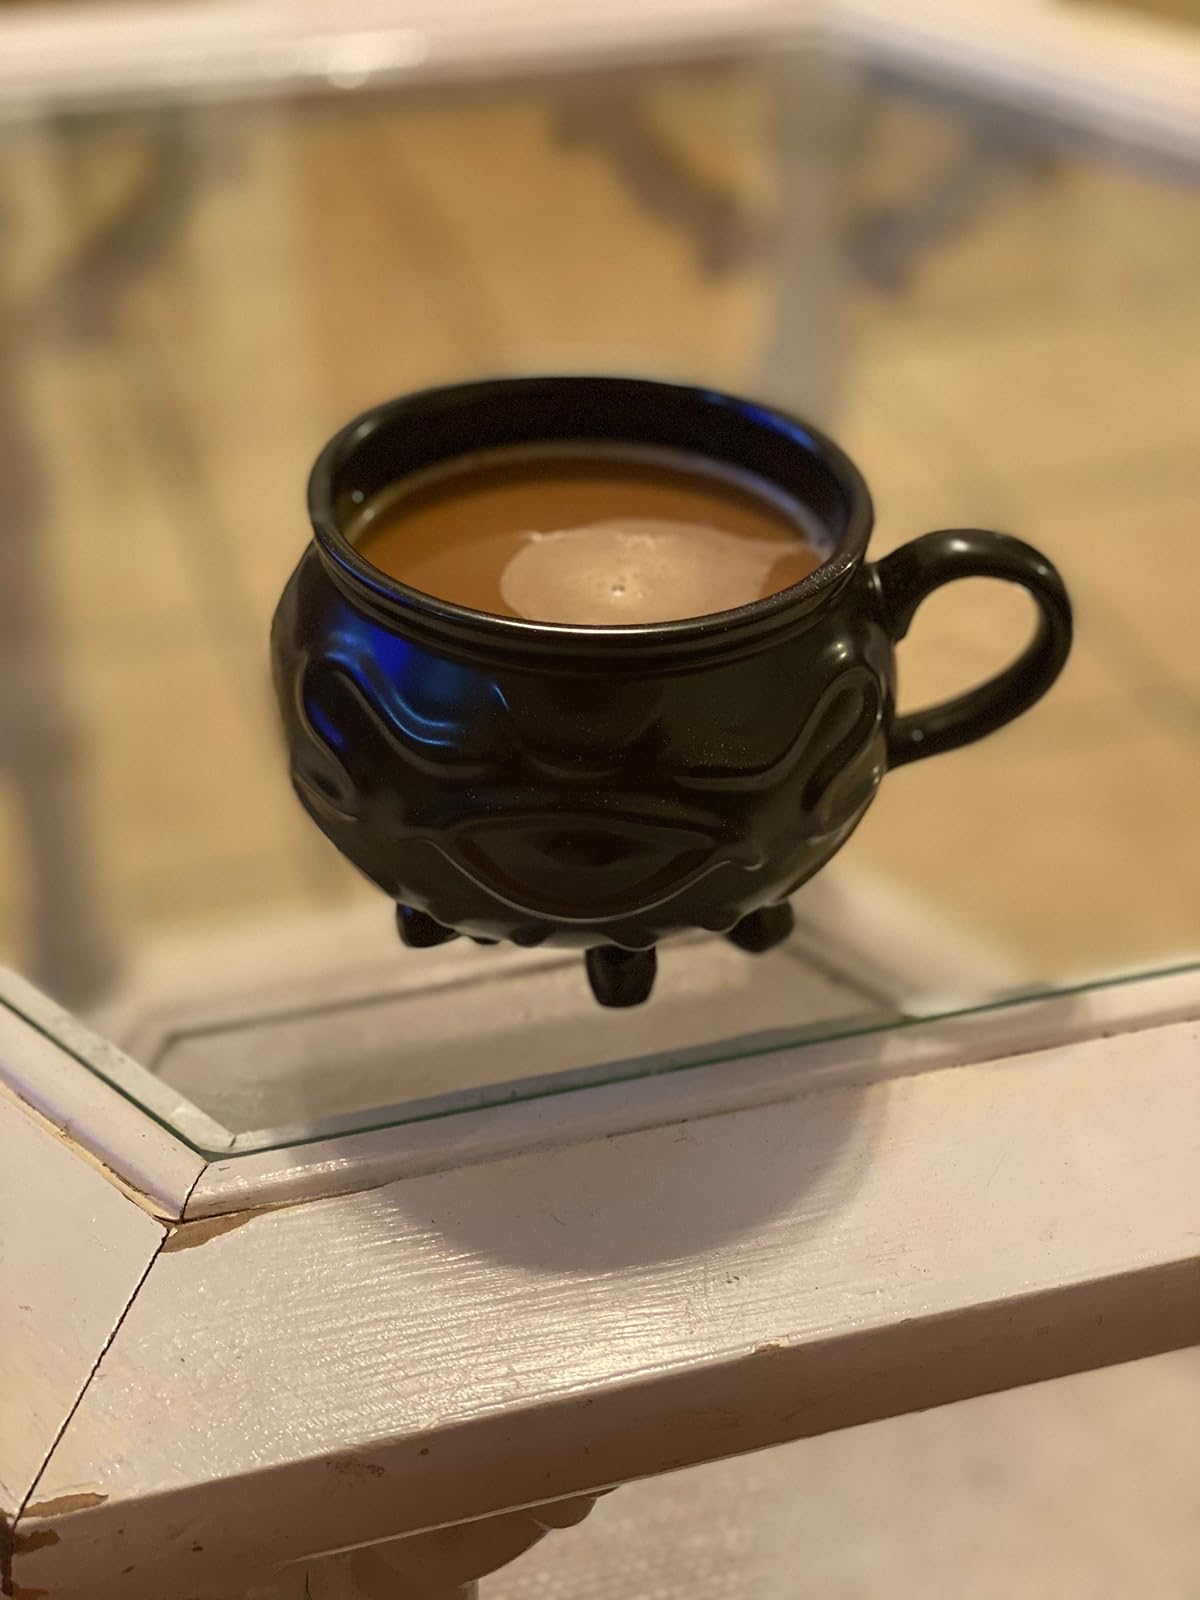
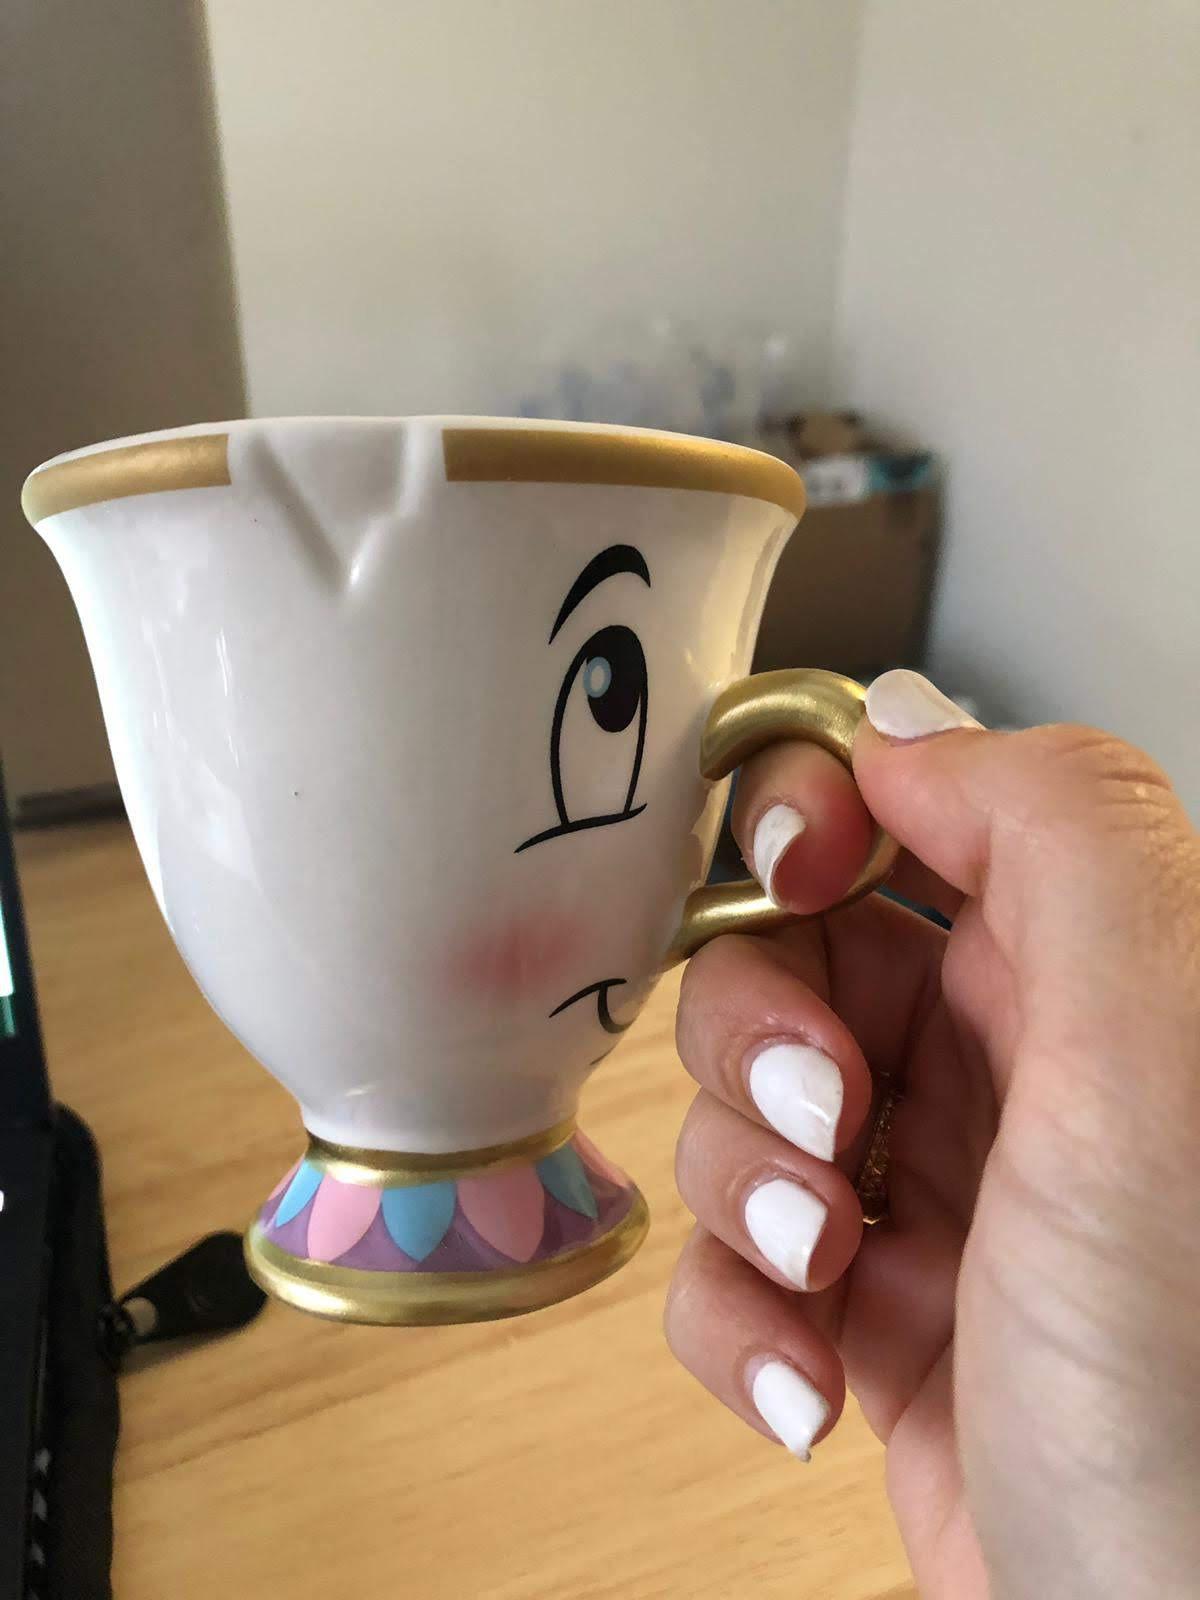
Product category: items_mug
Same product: no